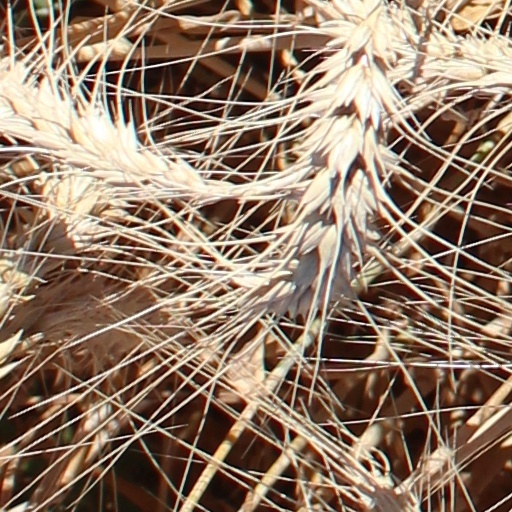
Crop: wheat